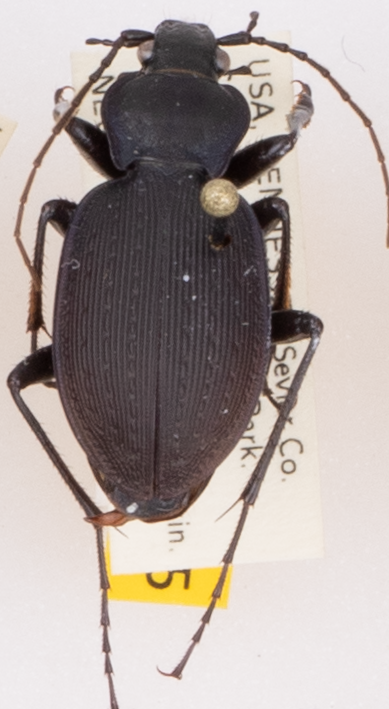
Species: Carabus goryi
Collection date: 2017-05-02
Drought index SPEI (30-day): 0.8
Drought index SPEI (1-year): -1.258
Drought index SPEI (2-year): -0.966